History of SE Palmeiras

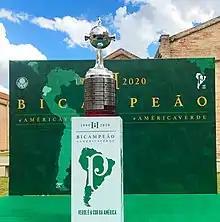
The 2020 Copa Libertadores trophy won by Palmeiras, displayed at an exhibition

After a turbulent end to 2006, Palmeiras began 2007 revitalized, aiming for better planning to compete for titles again.